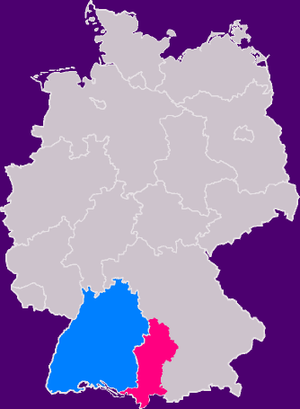
La Souabe est une région historique d'Allemagne. Le même mot désigne aussi en français les habitants et le dialecte de la région, le souabe. Le district de Souabe est aussi le nom d'une des sept régions administratives de l'État libre de Bavière.